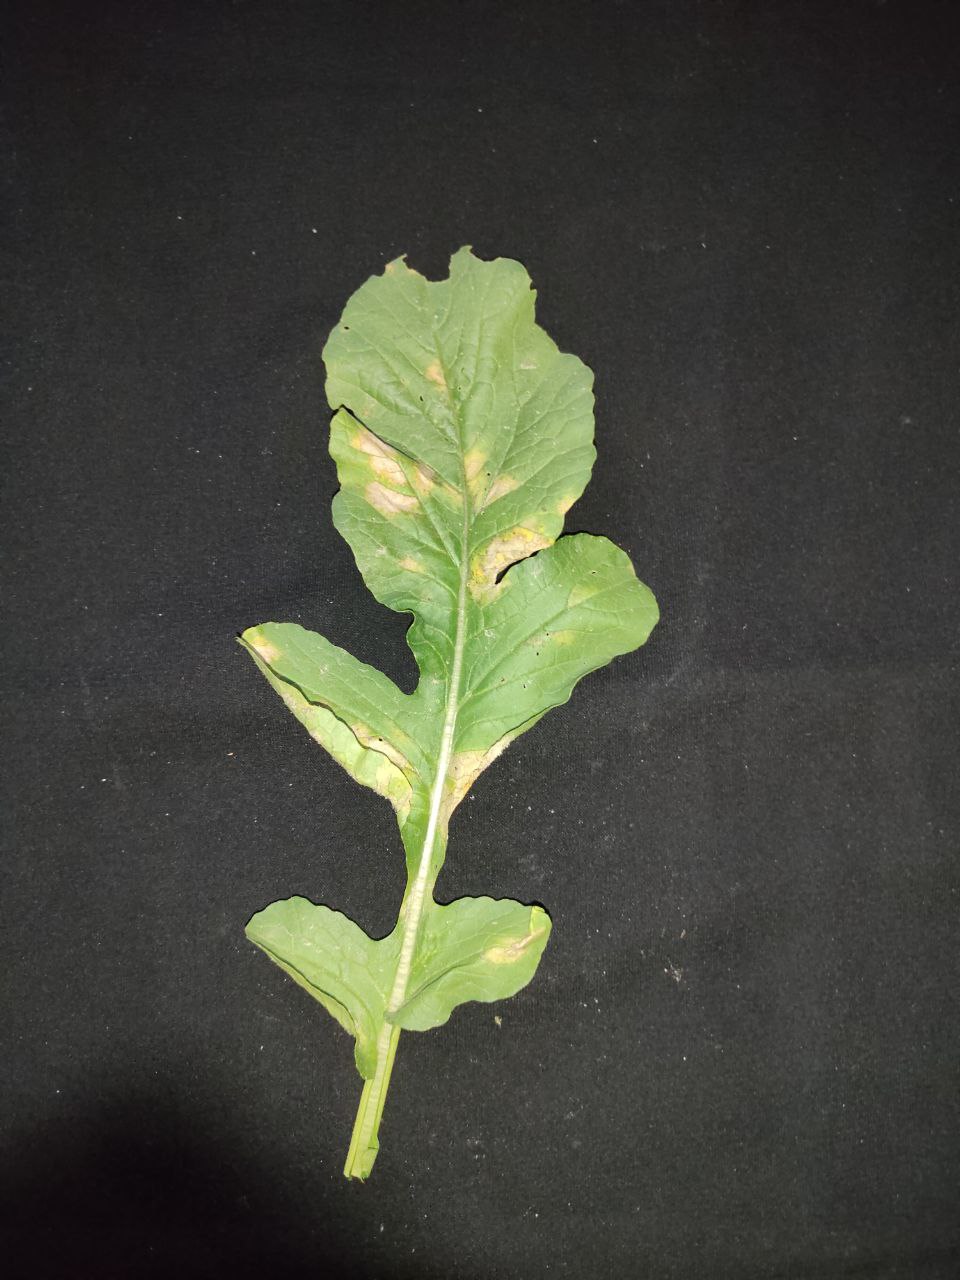
Label: Mosaic virus